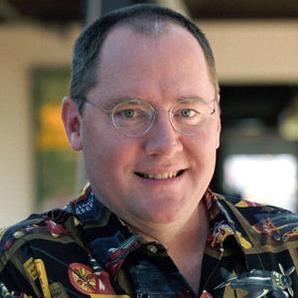
Age: 44